Jeanne Marrazzo

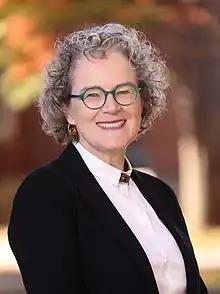
Marrazzo in 2023

Jeanne Marisa Marrazzo is an American physician-scientist and infectious diseases specialist. She was the director of the University of Alabama at Birmingham School of Medicine Division of Infectious Diseases and focused on prevention of HIV infection using biomedical interventions. Marrazzo is a fellow of the American College of Physicians and Infectious Disease Society of America. On August 2, 2023 Lawrence A. Tabak, acting director for the National Institutes of Health (NIH), named Jeanne M. Marrazzo as the 6th director of NIH’s National Institute of Allergy and Infectious Diseases.